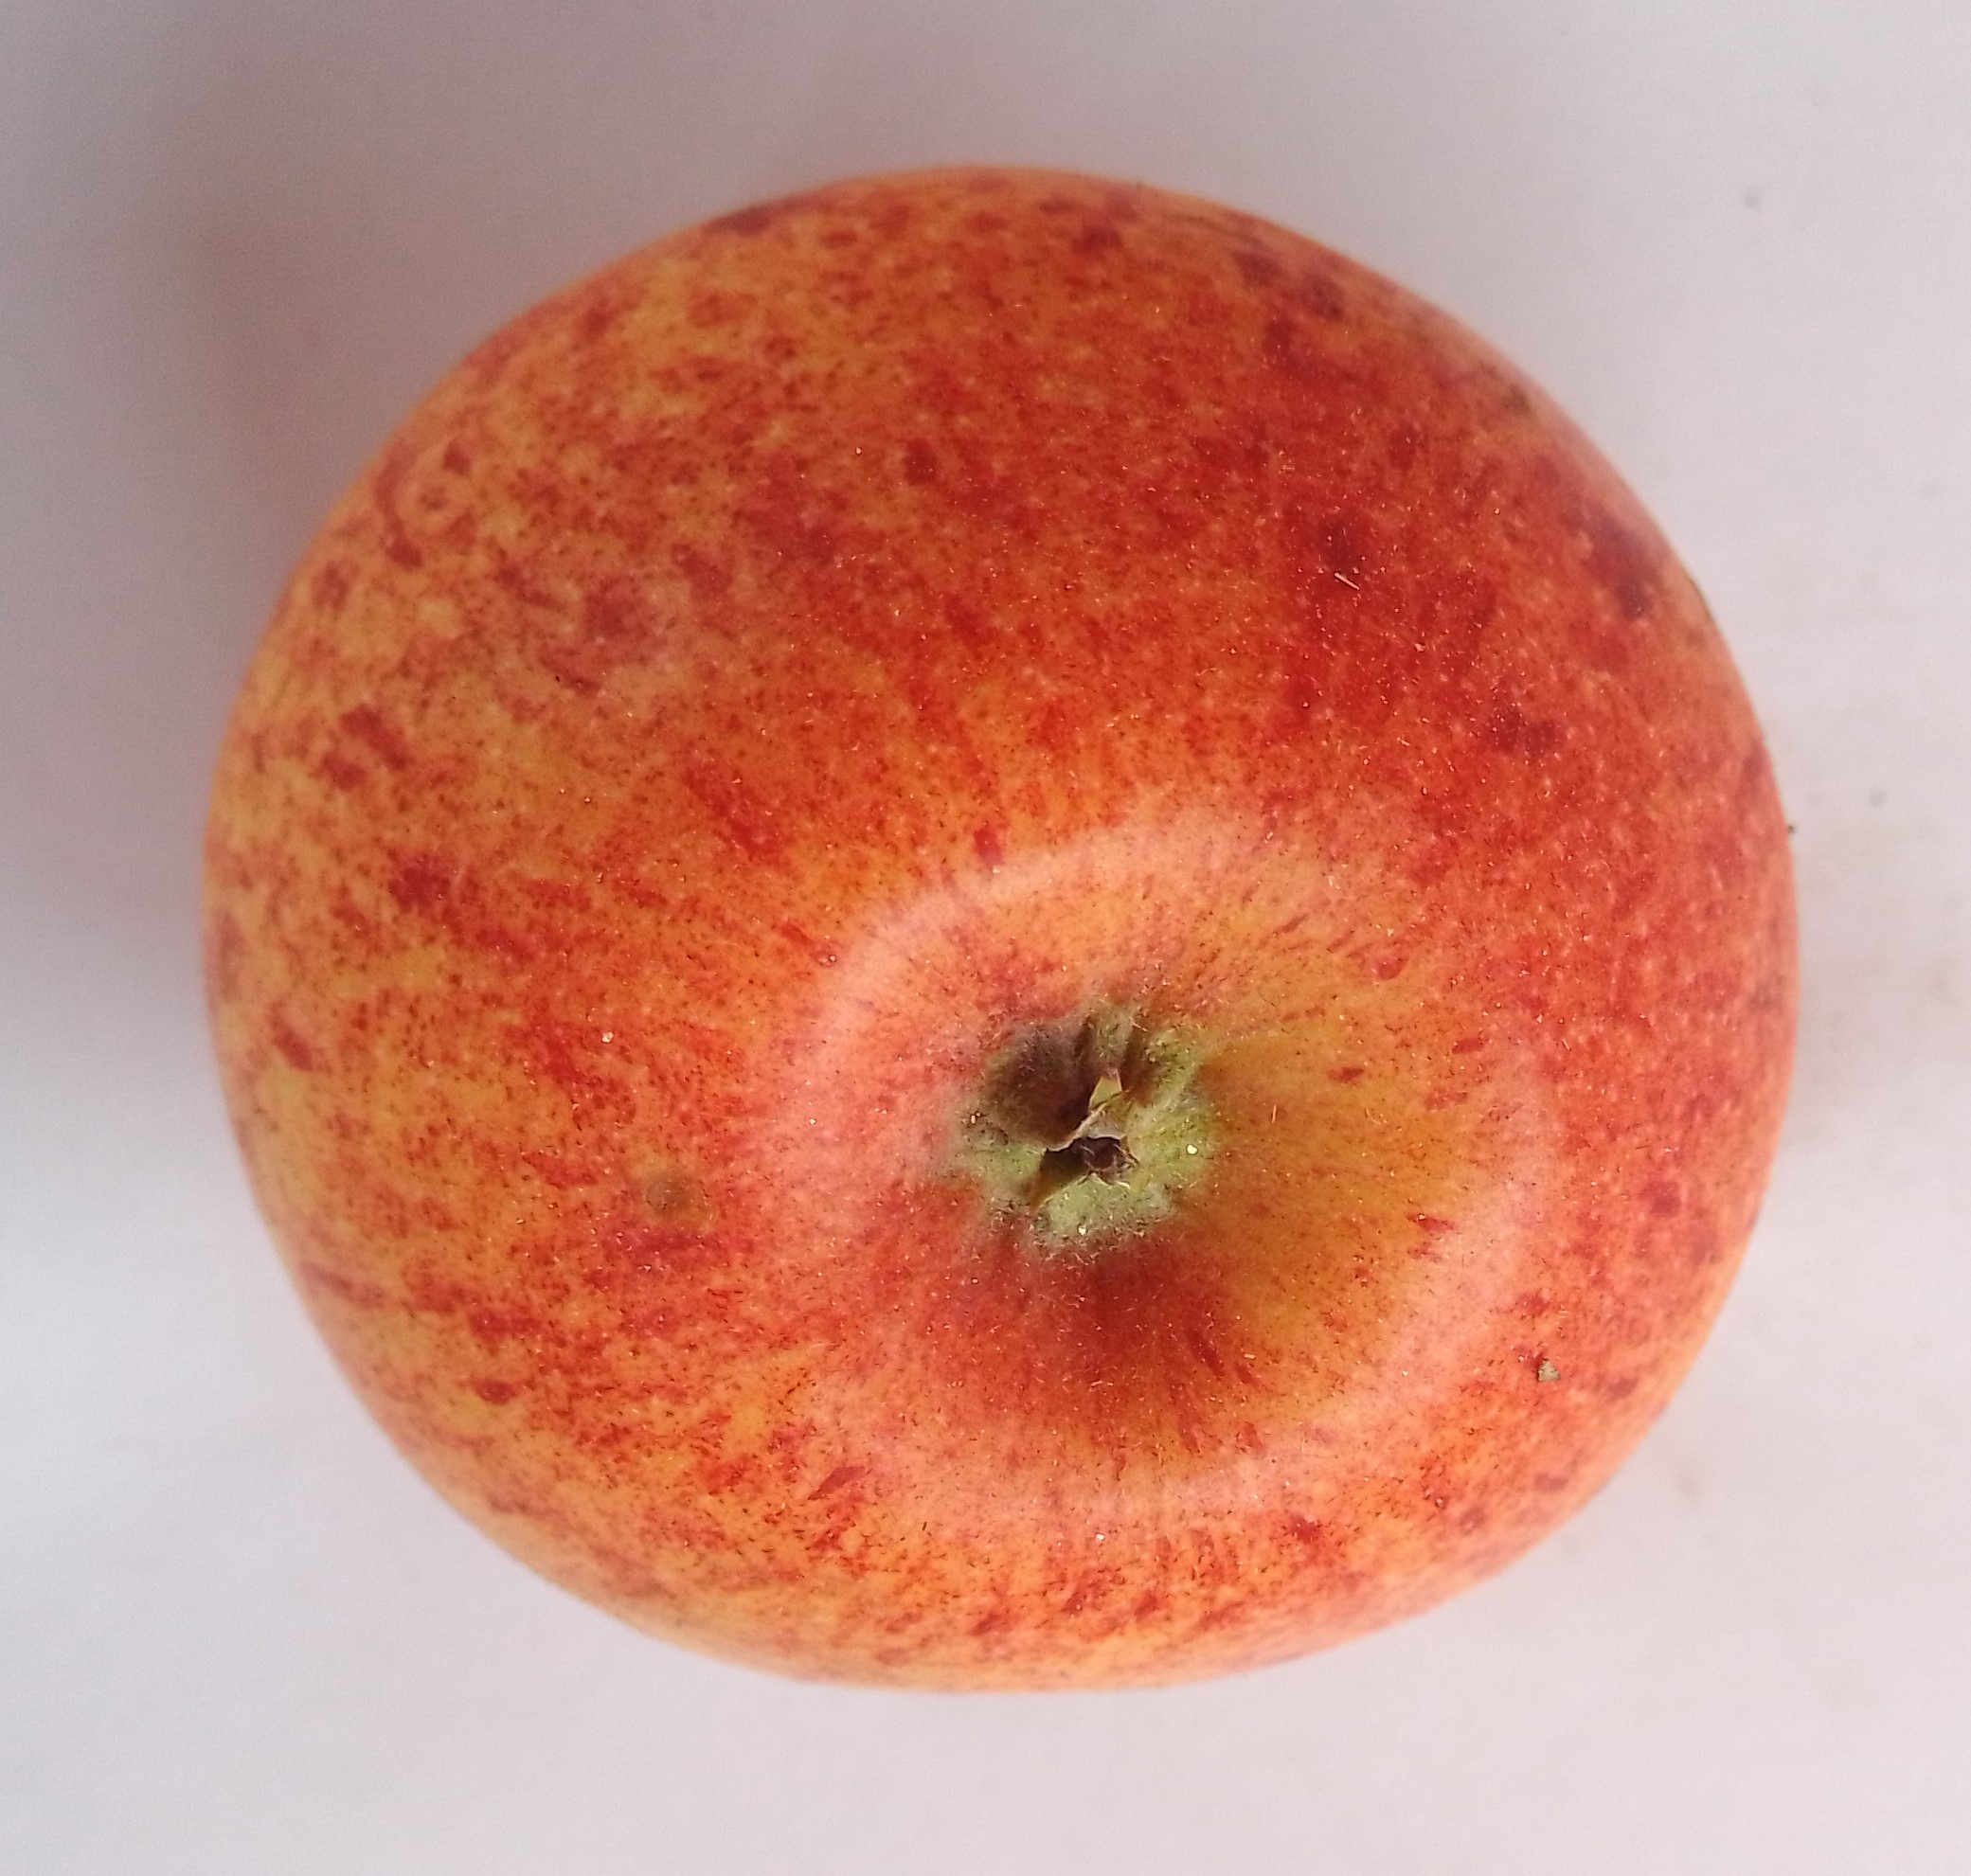
Fruit: apple
Condition: fresh